Mahalakshmeeswarar Temple

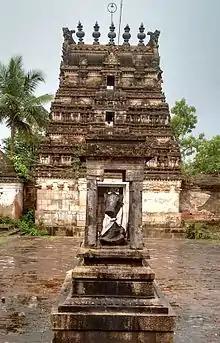
Rajagopura and Nandhi

Mahalakshmeeswarar Temple is a Hindu temple located in the village of Tirunindriyur in the Mayiladuthurai district of Tamil Nadu, India.